1982 North Yemen earthquake

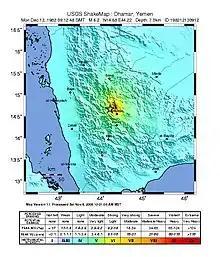
USGS ShakeMap for the event

The event was a first in several classifications. It was the first instrumentally located earthquake in the southern Arabian Peninsula since 1959 and the first shock that resulted in fatalities since 1941. The earthquake was also the first in the area to be detected teleseismically on the Worldwide Standard Seismograph Network and the Global Digital Seismograph Network.